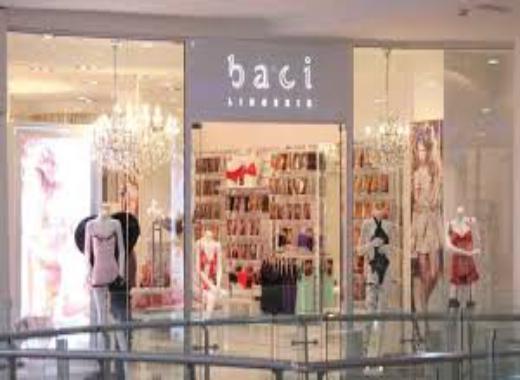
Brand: Baci Lingerie
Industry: Clothes